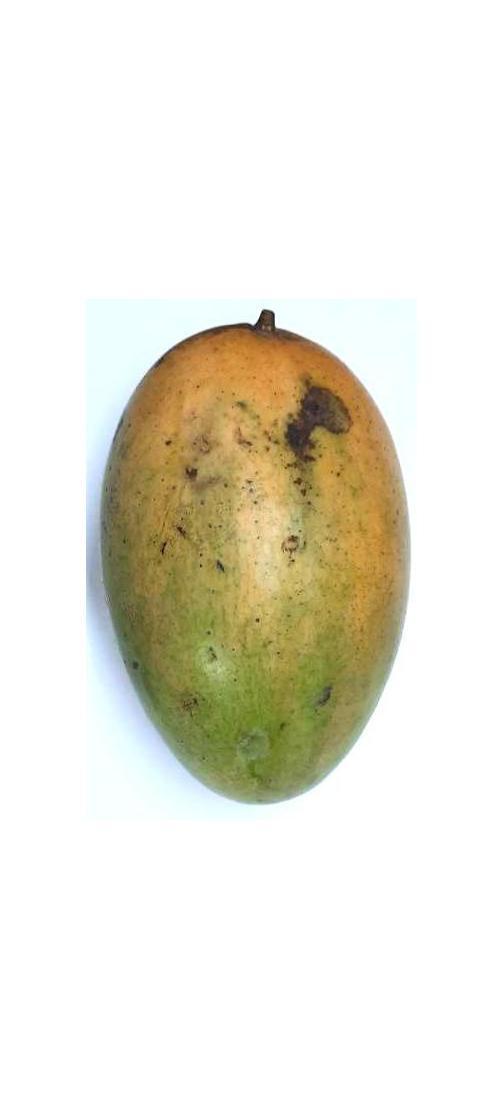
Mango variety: Rupali